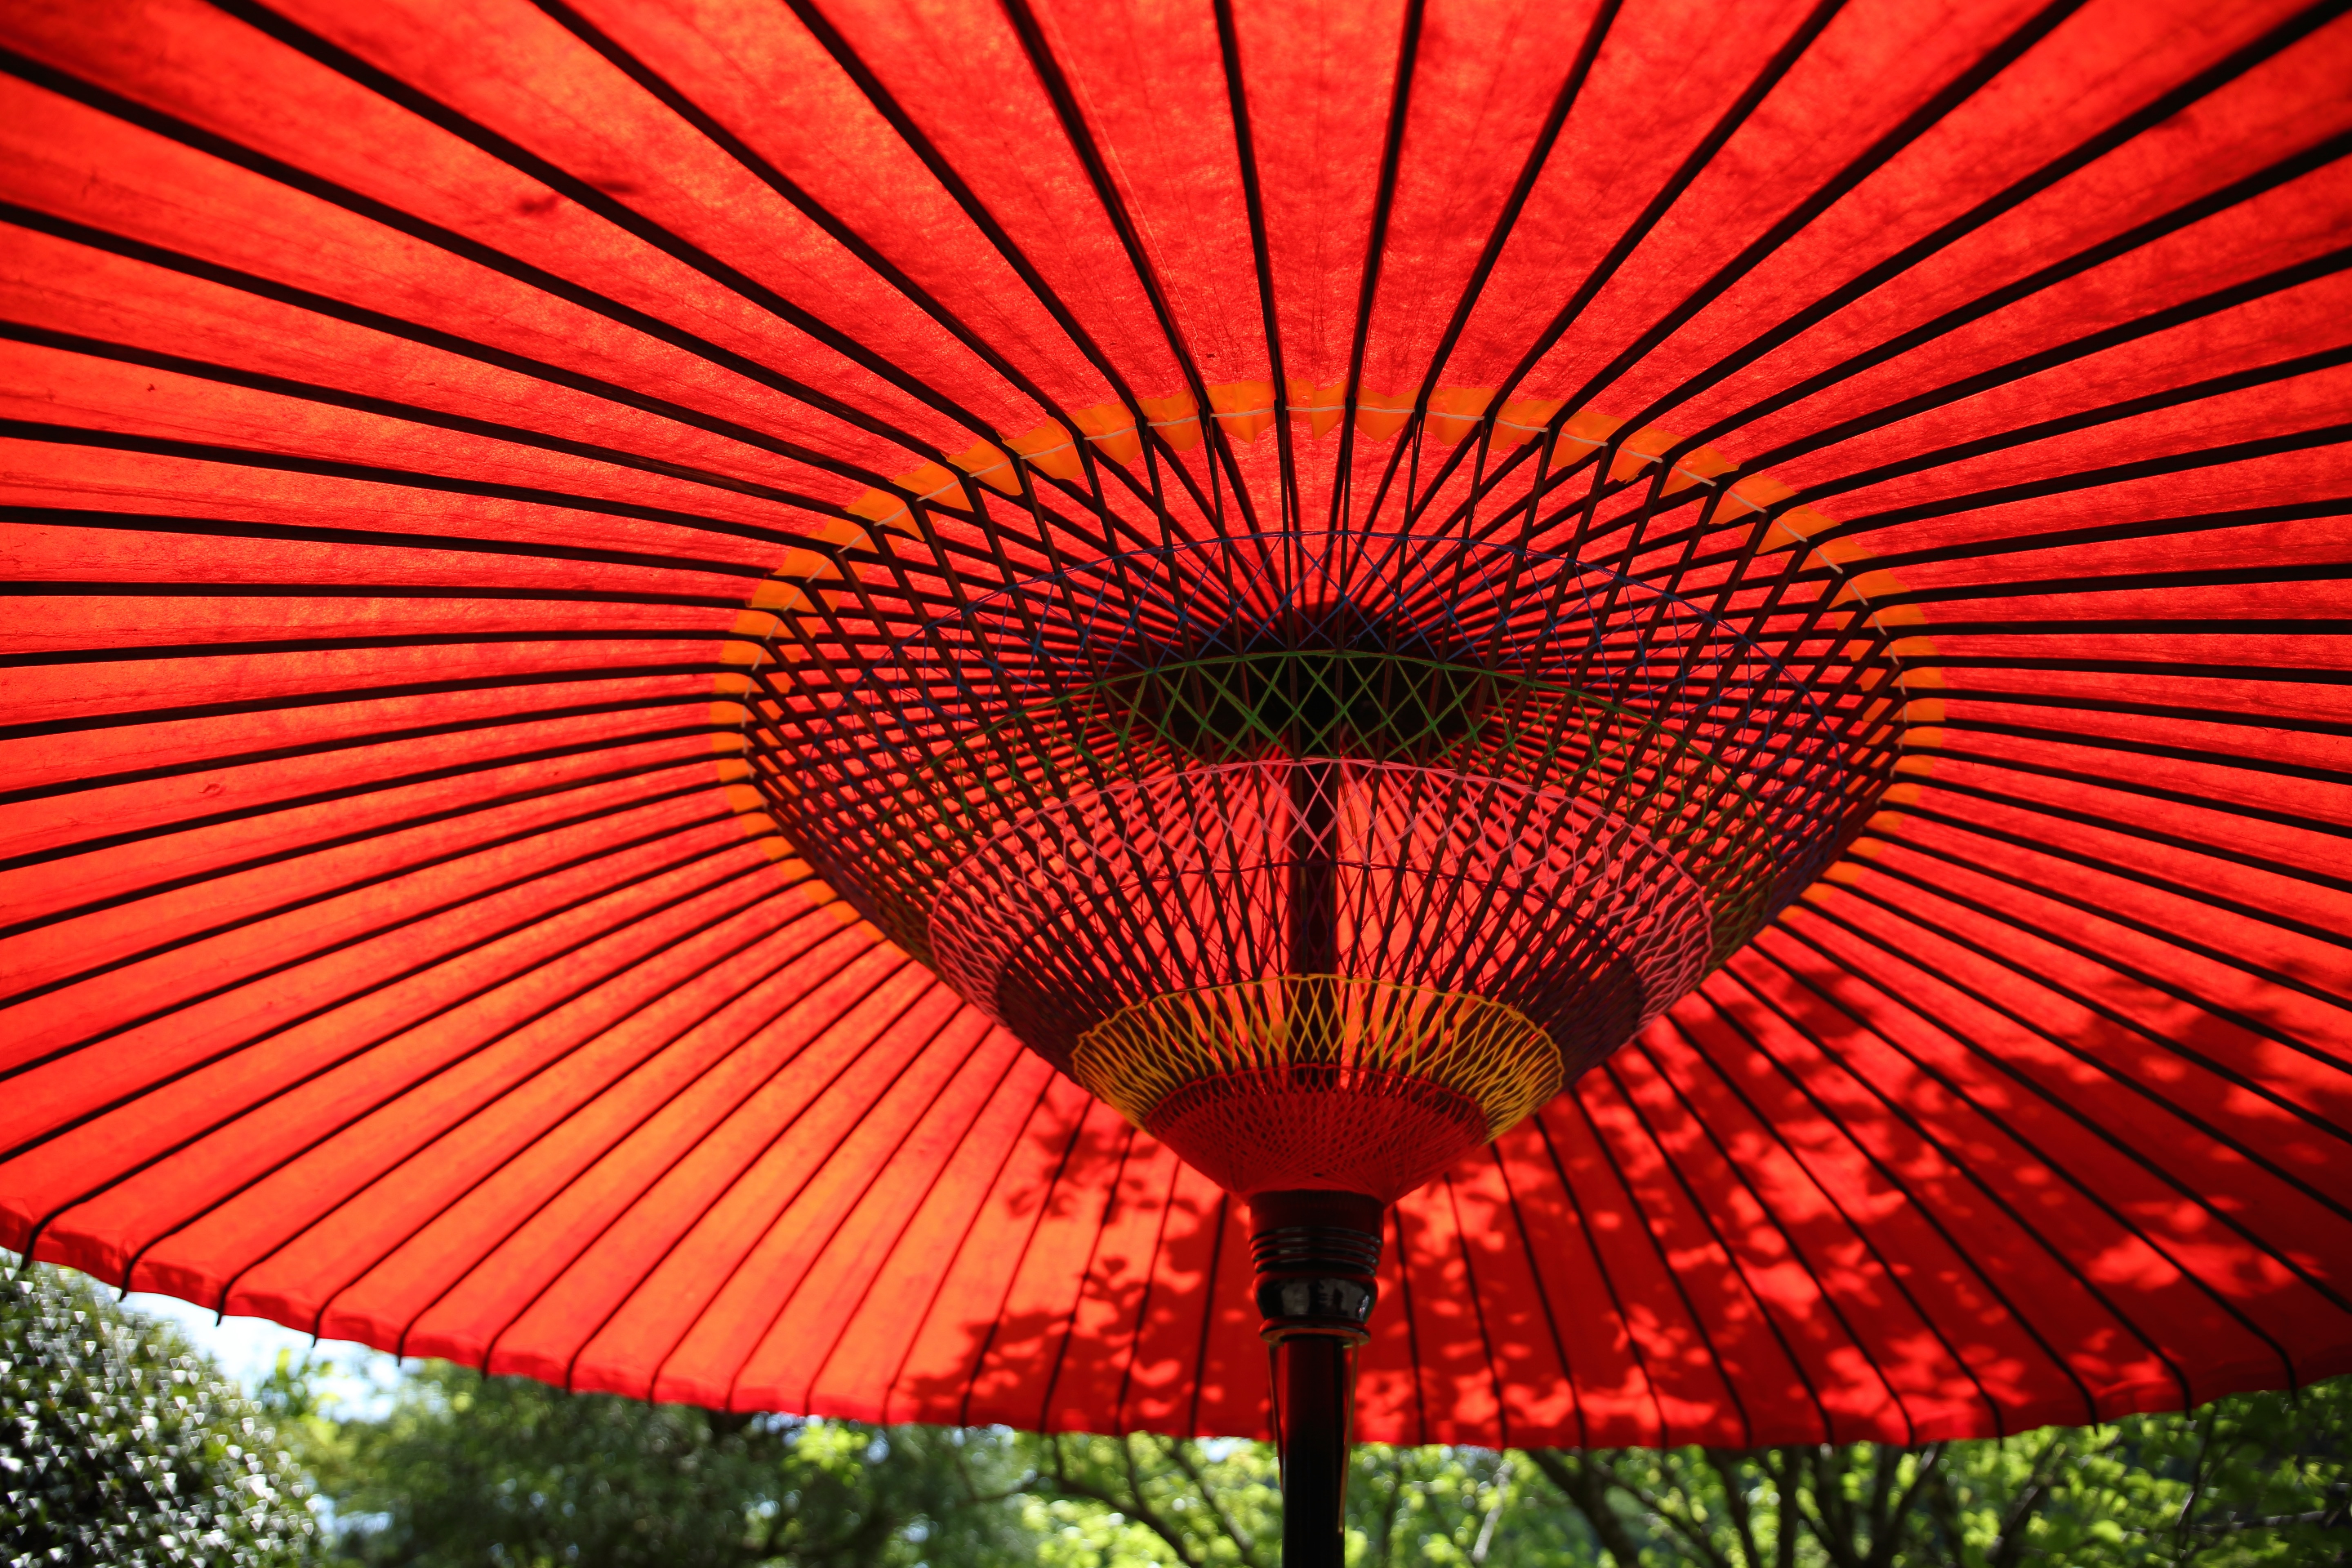
outdoor, light, sunlight, flower, line, red, umbrella, color, lighting, circle, chinese umbrella, design, symmetry, shape